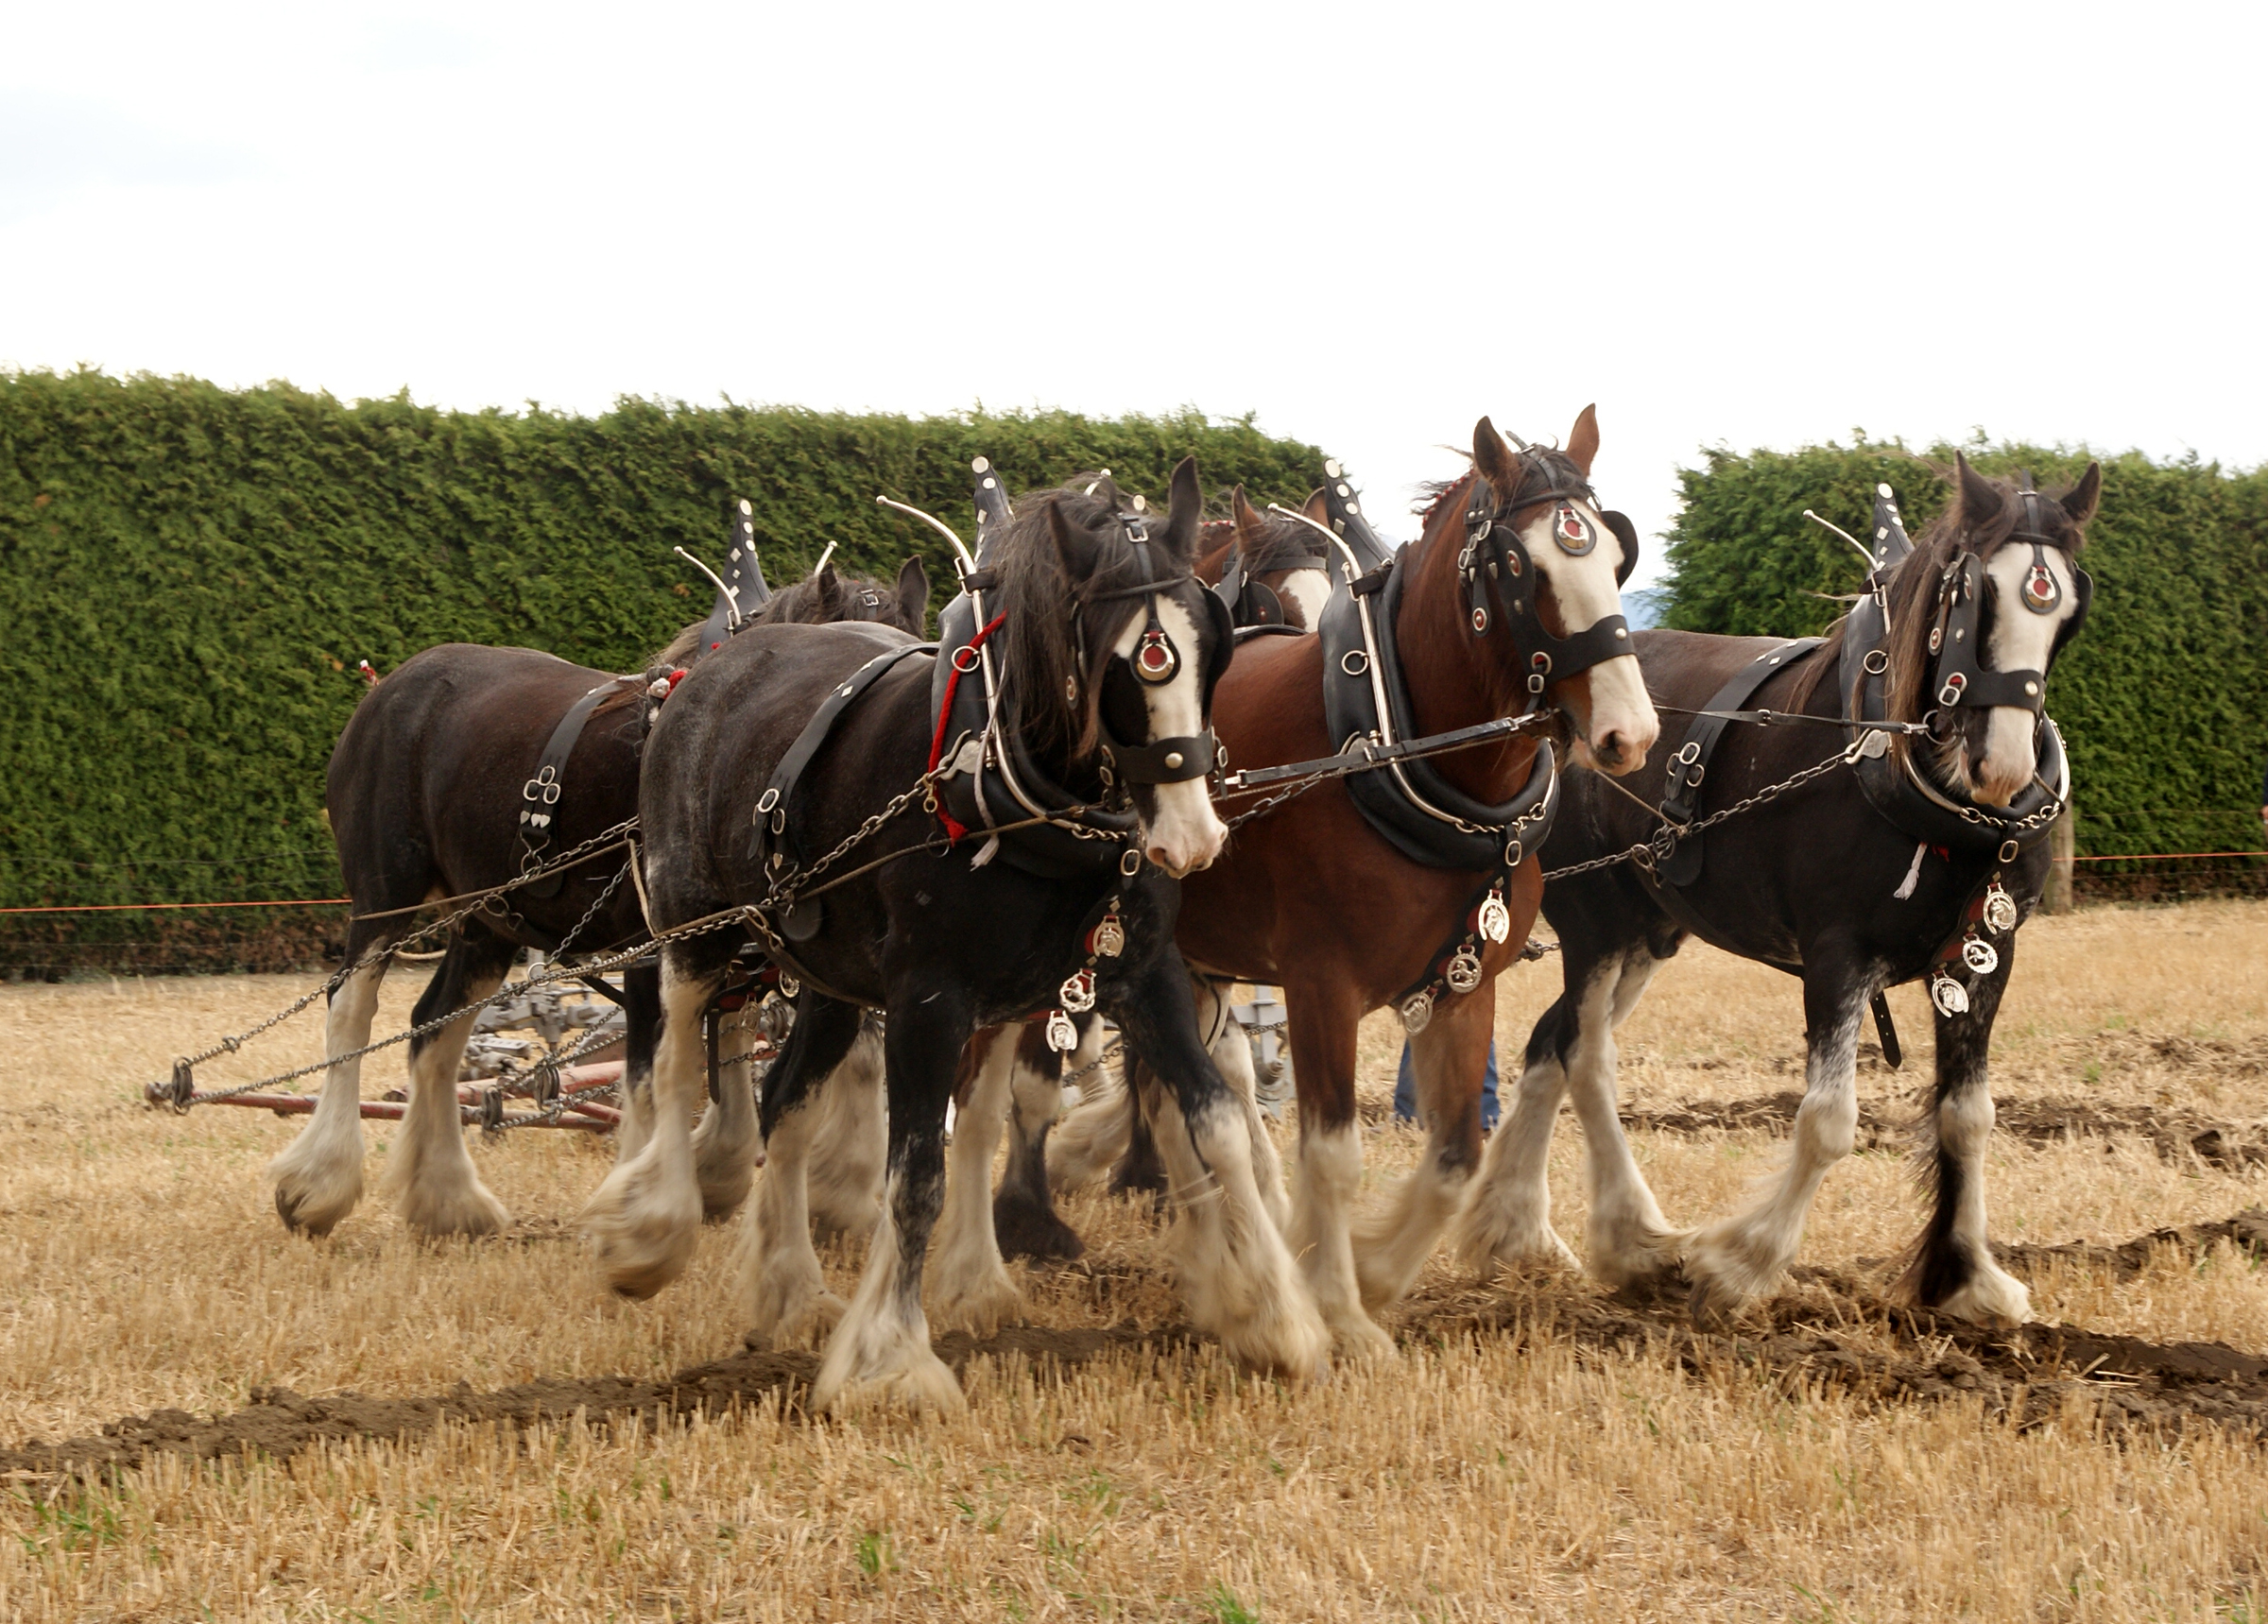
herd, farming, vehicle, horse, stallion, horses, mare, carriage, sonyalpha, ploughing, plowing, drafthorses, clydsdale, pack animal, trail riding, horse like mammal, mustang horse, horse harness, endurance riding